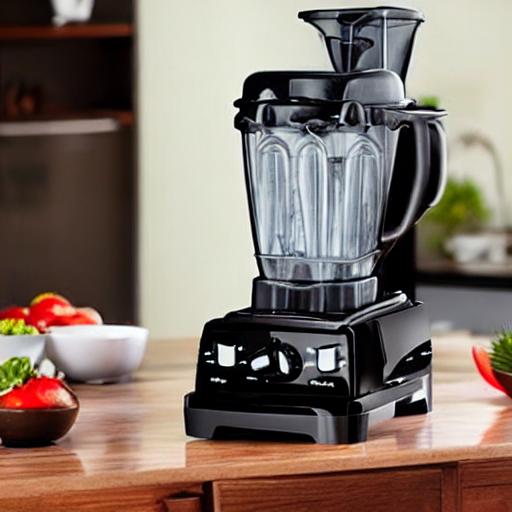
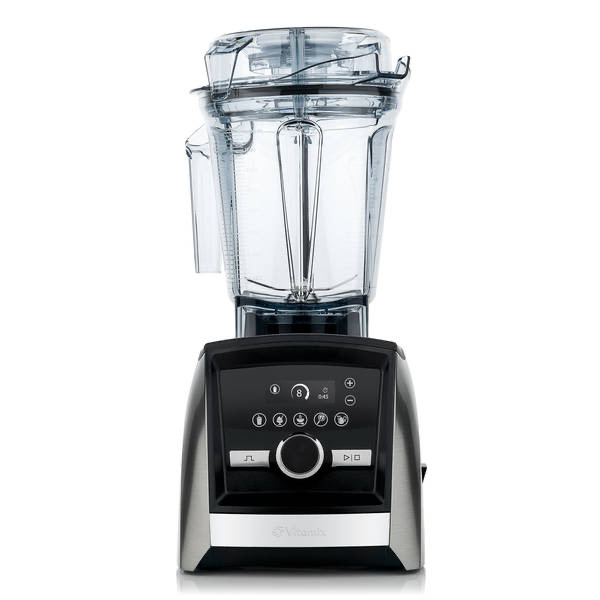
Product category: items_blender
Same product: no